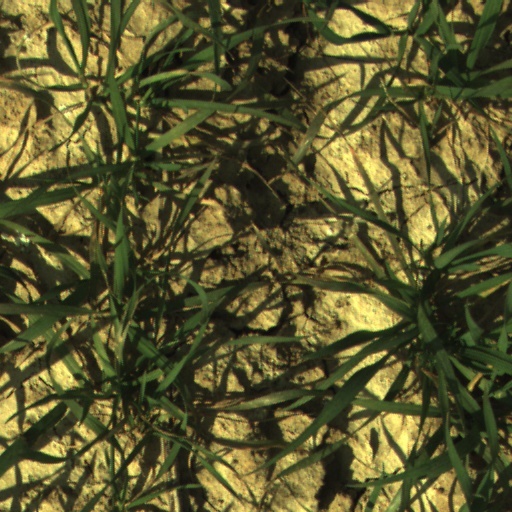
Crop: wheat